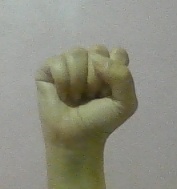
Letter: saad